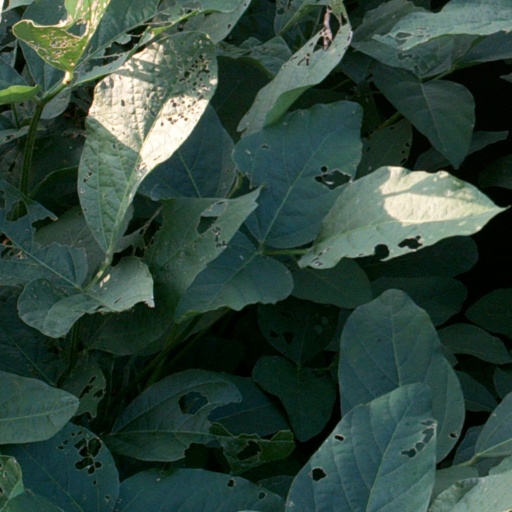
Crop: soybean